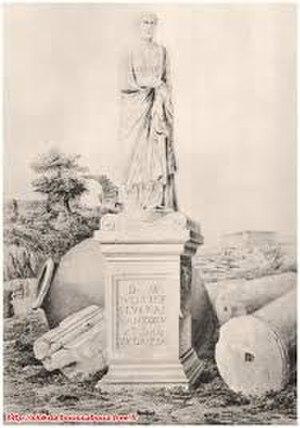
Statue